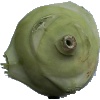
Label: Kohlrabi 1